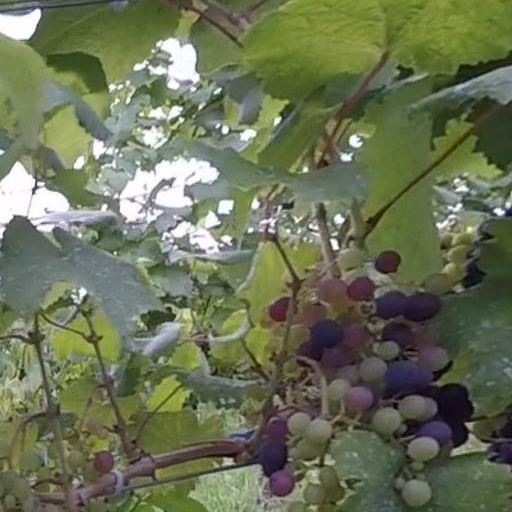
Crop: grape